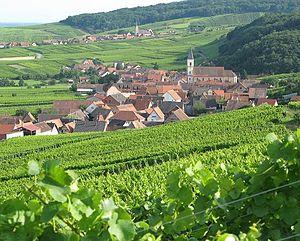
Nothalten est une commune française située dans le département du Bas-Rhin, en région Grand Est.